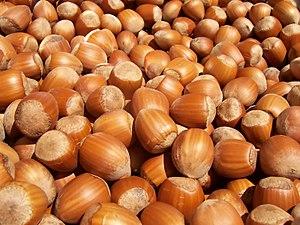
Noisettes. Polski: Orzechy laskowe. Čeština: Lískové ořechy, plody lísky obecné
La Russule belette est une espèce de champignons basidiomycètes de la famille des Russulaceae. Cette russule doit son nom à la couleur noisette, mate et pruineuse de sa cuticule, et elle peut ressembler étrangement au Cèpe de Bordeaux quand elle est jeune. Elle pousse surtout au pied des épicéas dans les régions montagneuses, en été et en automne. C'est un bon comestible, malgré la consistance dure de sa chair croquante.
La noisette, parfois appelée « aveline », est le fruit du noisetier commun, ainsi que de diverses espèces voisines du genre Corylus.
La province d’Ordu est une des 81 provinces de la Turquie. Localisée au bord de la mer Noire. Son gouvernorat se trouve dans la ville d'Altınordu qui est une municipalité métropolitaine depuis 2014.
Le nom de couleur noisette désigne, dans le contexte de la mode, de la décoration, des cosmétiques une teinte de brun, d'après celle du fruit noisette.